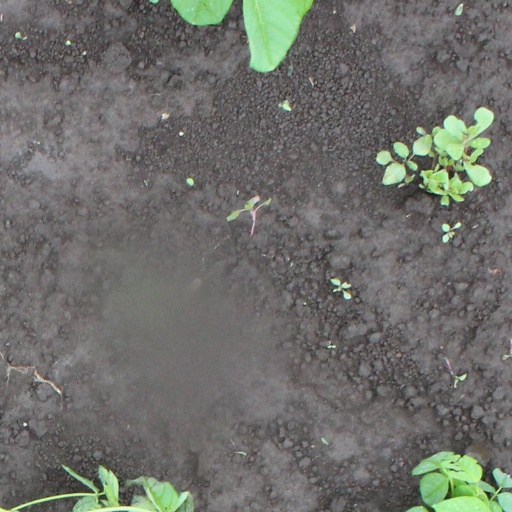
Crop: soybean